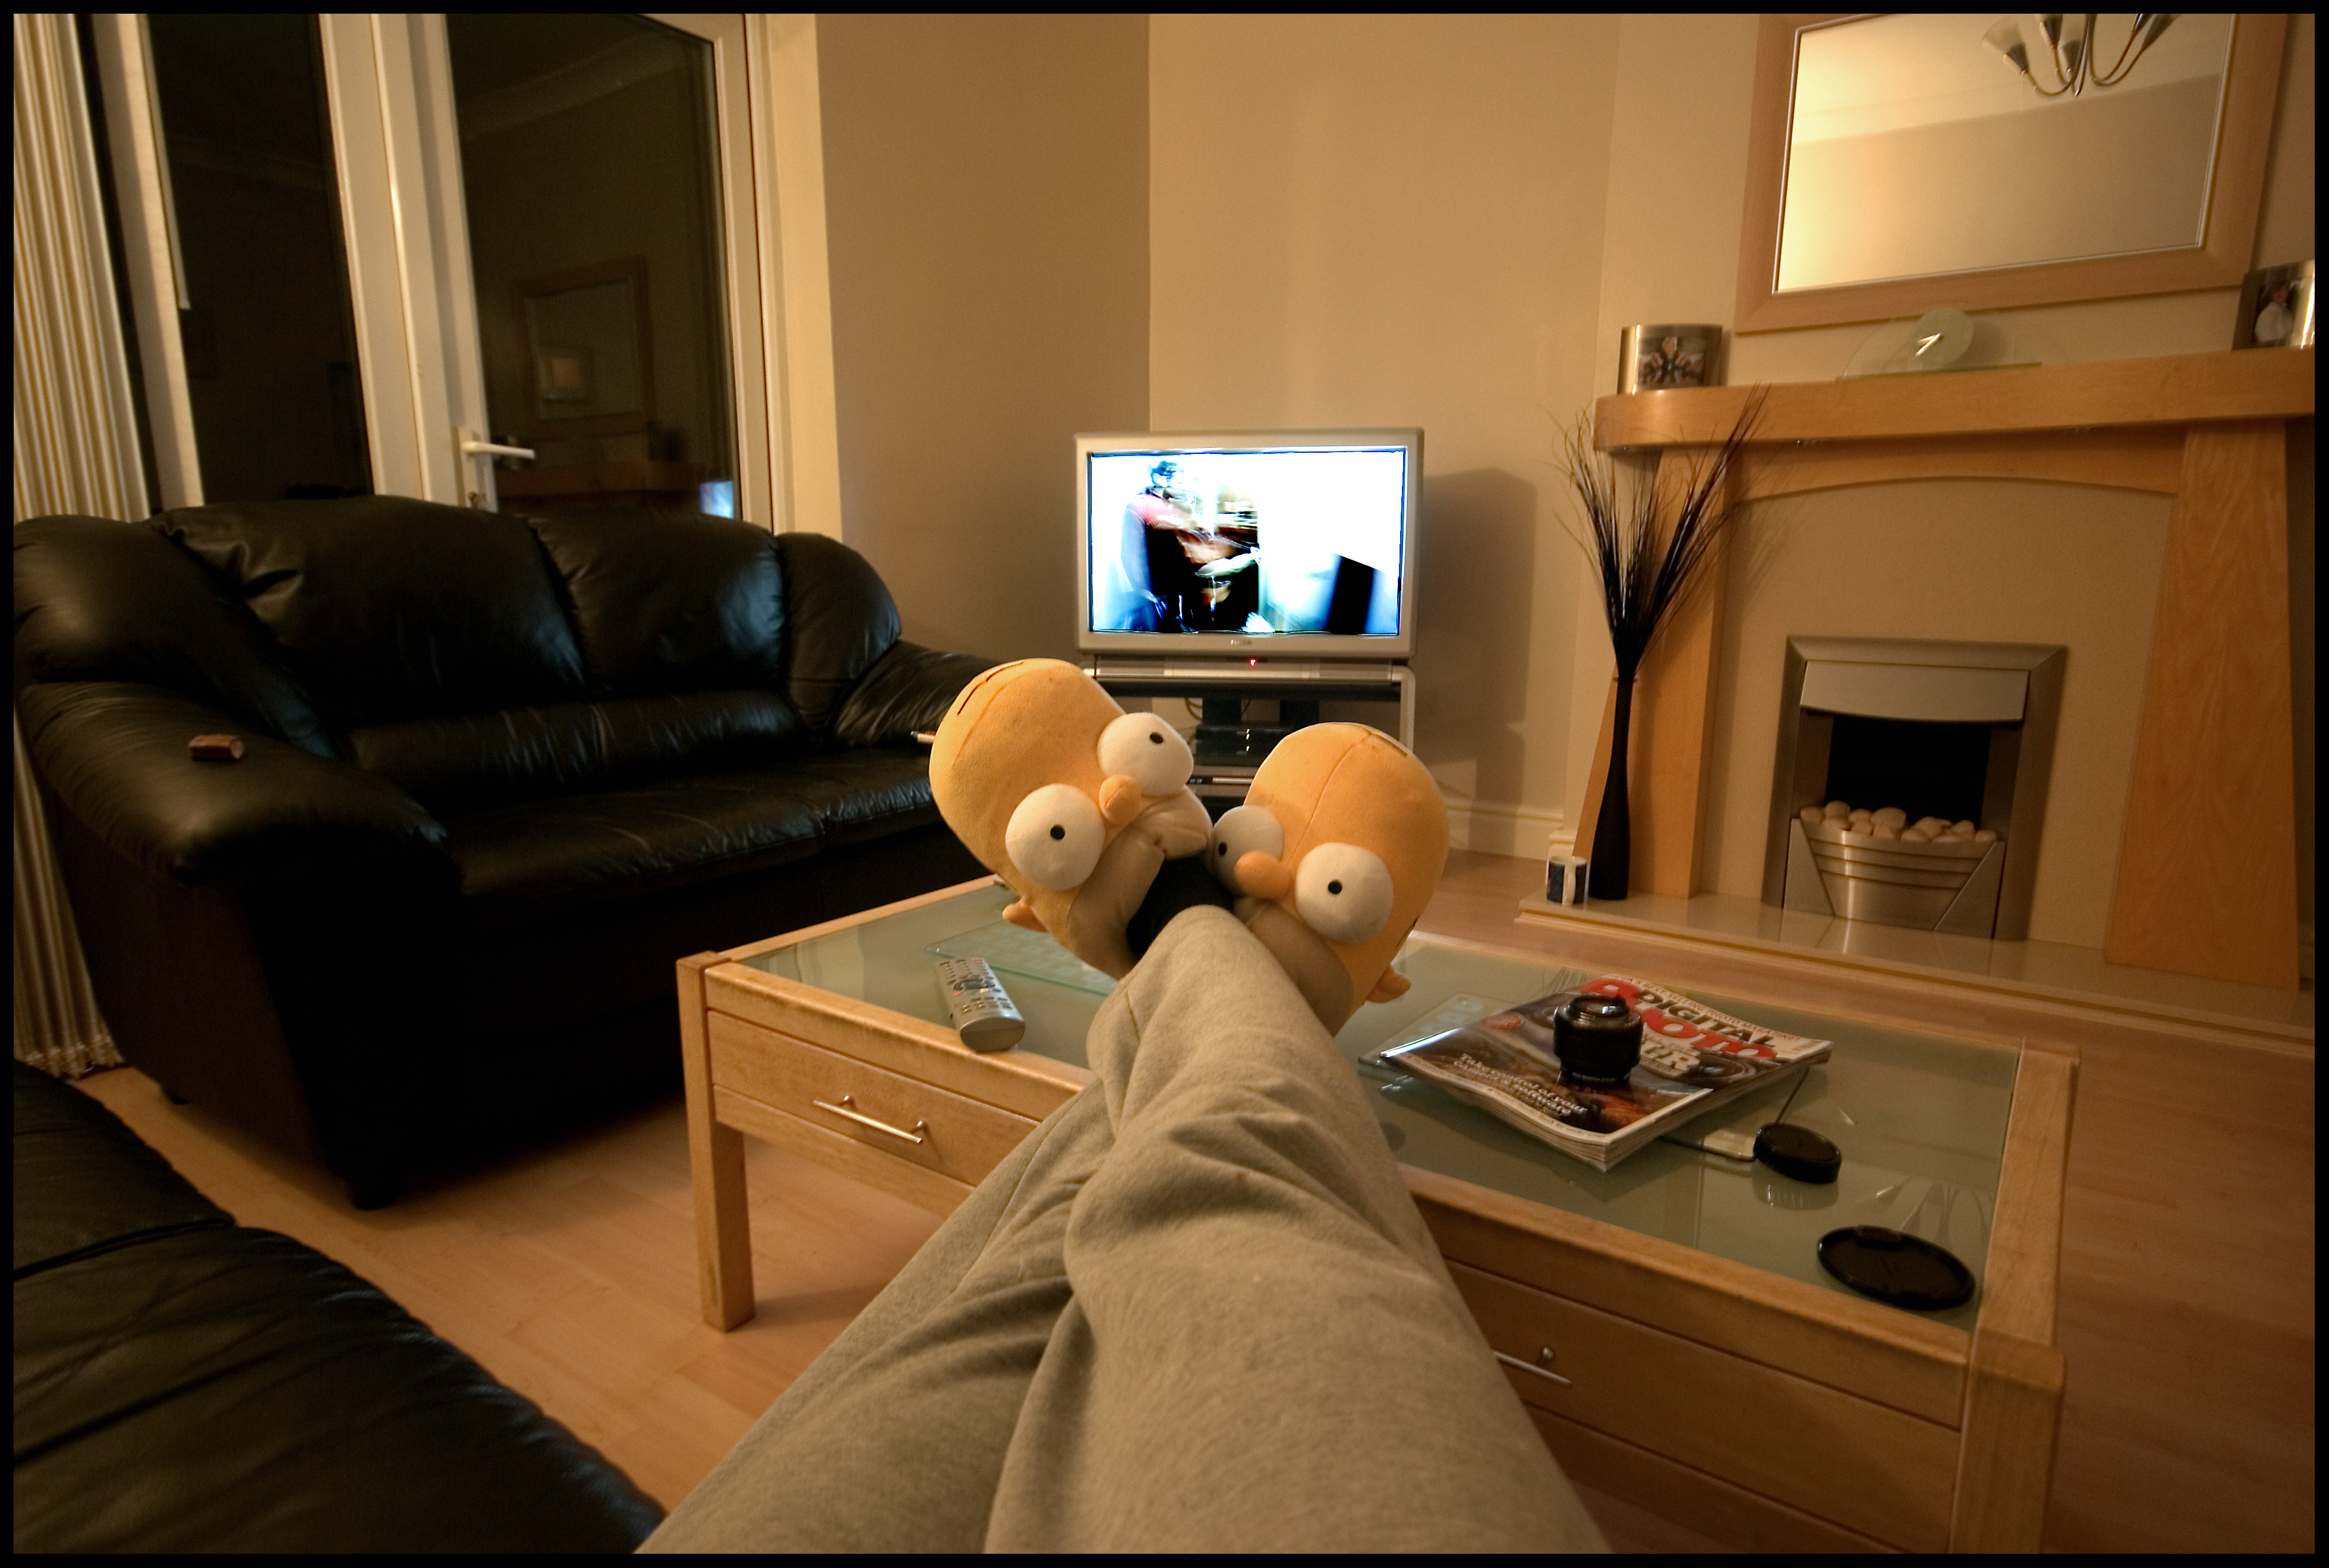
table, coffee, house, home, living room, tv, furniture, room, lounge, interior design, lazy, legs, suite, screenshot, slippers